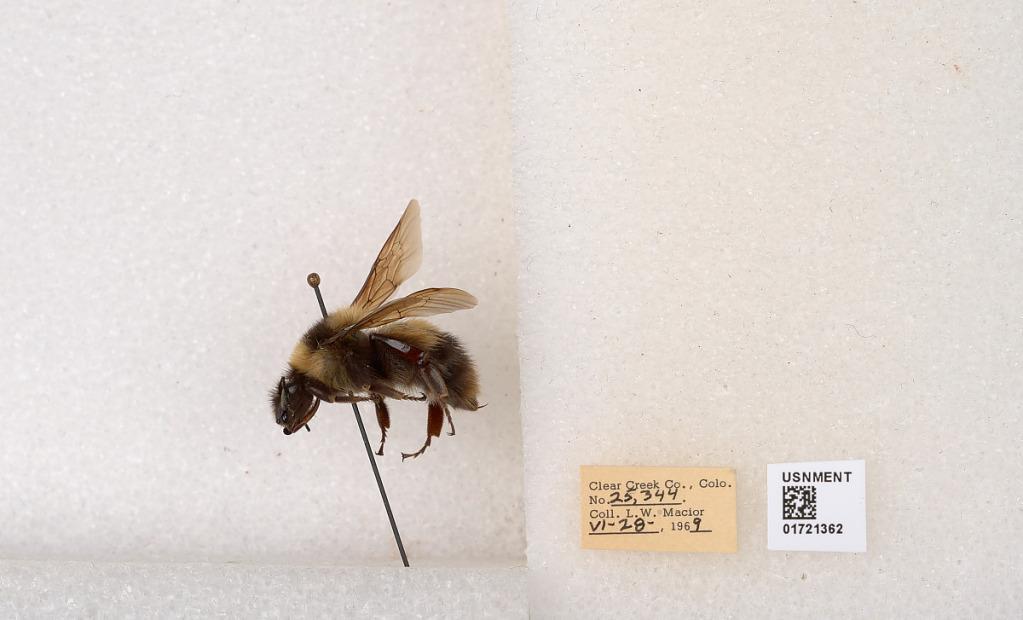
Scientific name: Bombus kirbyellus
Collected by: L. Macior
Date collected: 1969-6-28
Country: United States
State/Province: Colorado
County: Clear Creek
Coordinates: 39.6891, -105.644